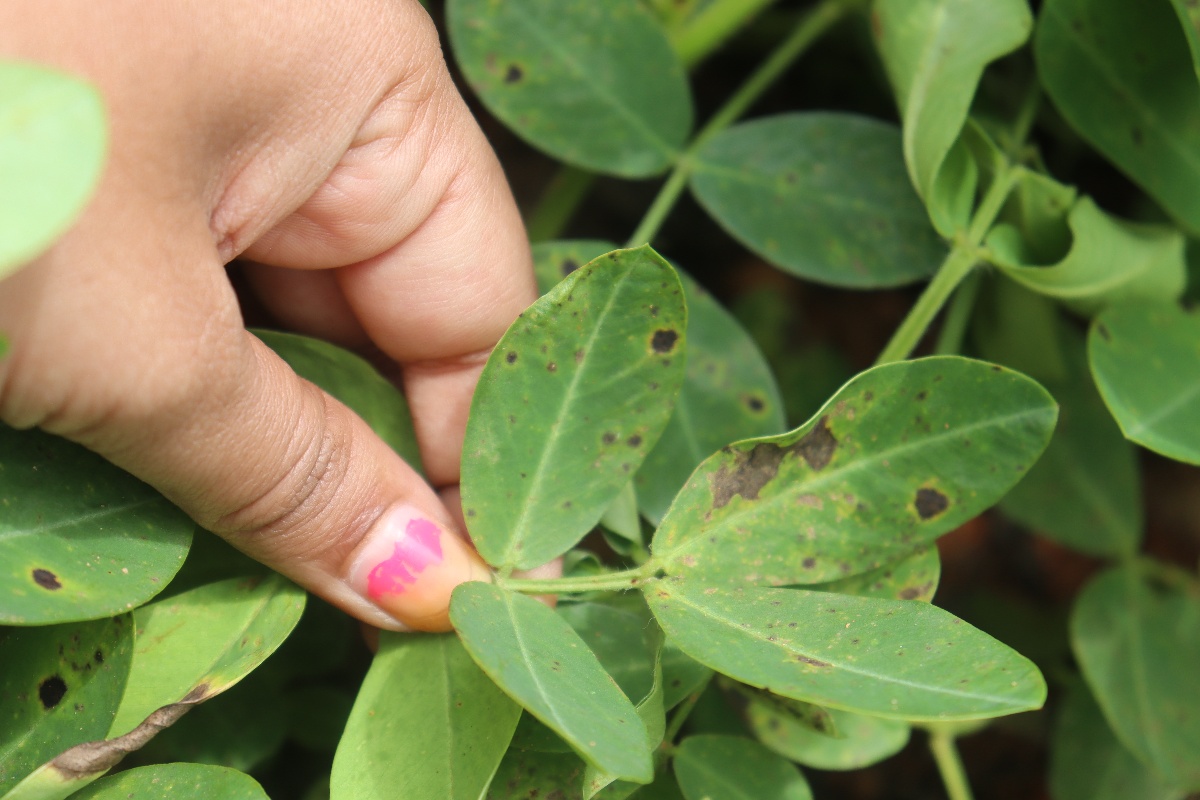
Label: early_leaf_spot